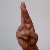
The image shows a hand gesture representing the letter 'R' in Indian Sign Language.